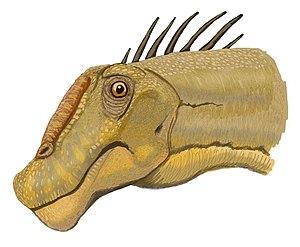
Nemegtosaurus est un genre éteint de dinosaures titanosaures de la fin du Crétacé supérieur.
La formation de Nemegt est une formation géologique du bassin de Nemegt. Ce bassin est situé dans la partie nord-ouest du désert de Gobi, dans le sud de la Mongolie. La formation de Nemegt est datée du Crétacé supérieur ; elle est réputée pour sa richesse en fossiles.